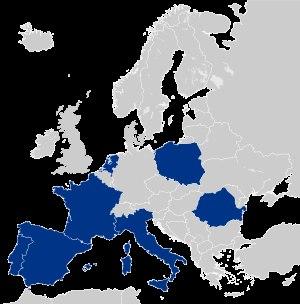
La Force de gendarmerie européenne a été créée le 17 septembre 2004 à Noordwijk, aux Pays-Bas. Initiée par la France, elle regroupe les forces de police à statut militaire des sept pays de l'Union européenne qui en disposent : la Garde civile espagnole, la Gendarmerie française, les Carabiniers italiens, la Maréchaussée royale néerlandaise, la Garde nationale républicaine portugaise, la Gendarmerie roumaine et la Gendarmerie militaire polonaise.